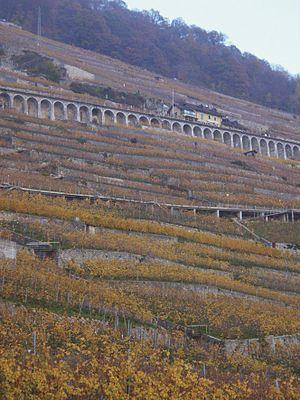
Vignobles en Lavaux avec la route de la Corniche entre Chexbres et Épesses, Lac Léman (Puidoux, Canton Vaud, Suisse)